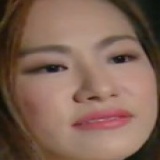
ca sĩ Lương Bích Hữu